DeRidder USO Building

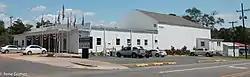

The DeRidder USO was built in 1941 for the same reasons as all other United Service Organizations; to provide a relaxing atmosphere to members of the armed forces. The building is located at 250 Seventh Street and is across the street from the present day Beauregard Memorial Hospital.